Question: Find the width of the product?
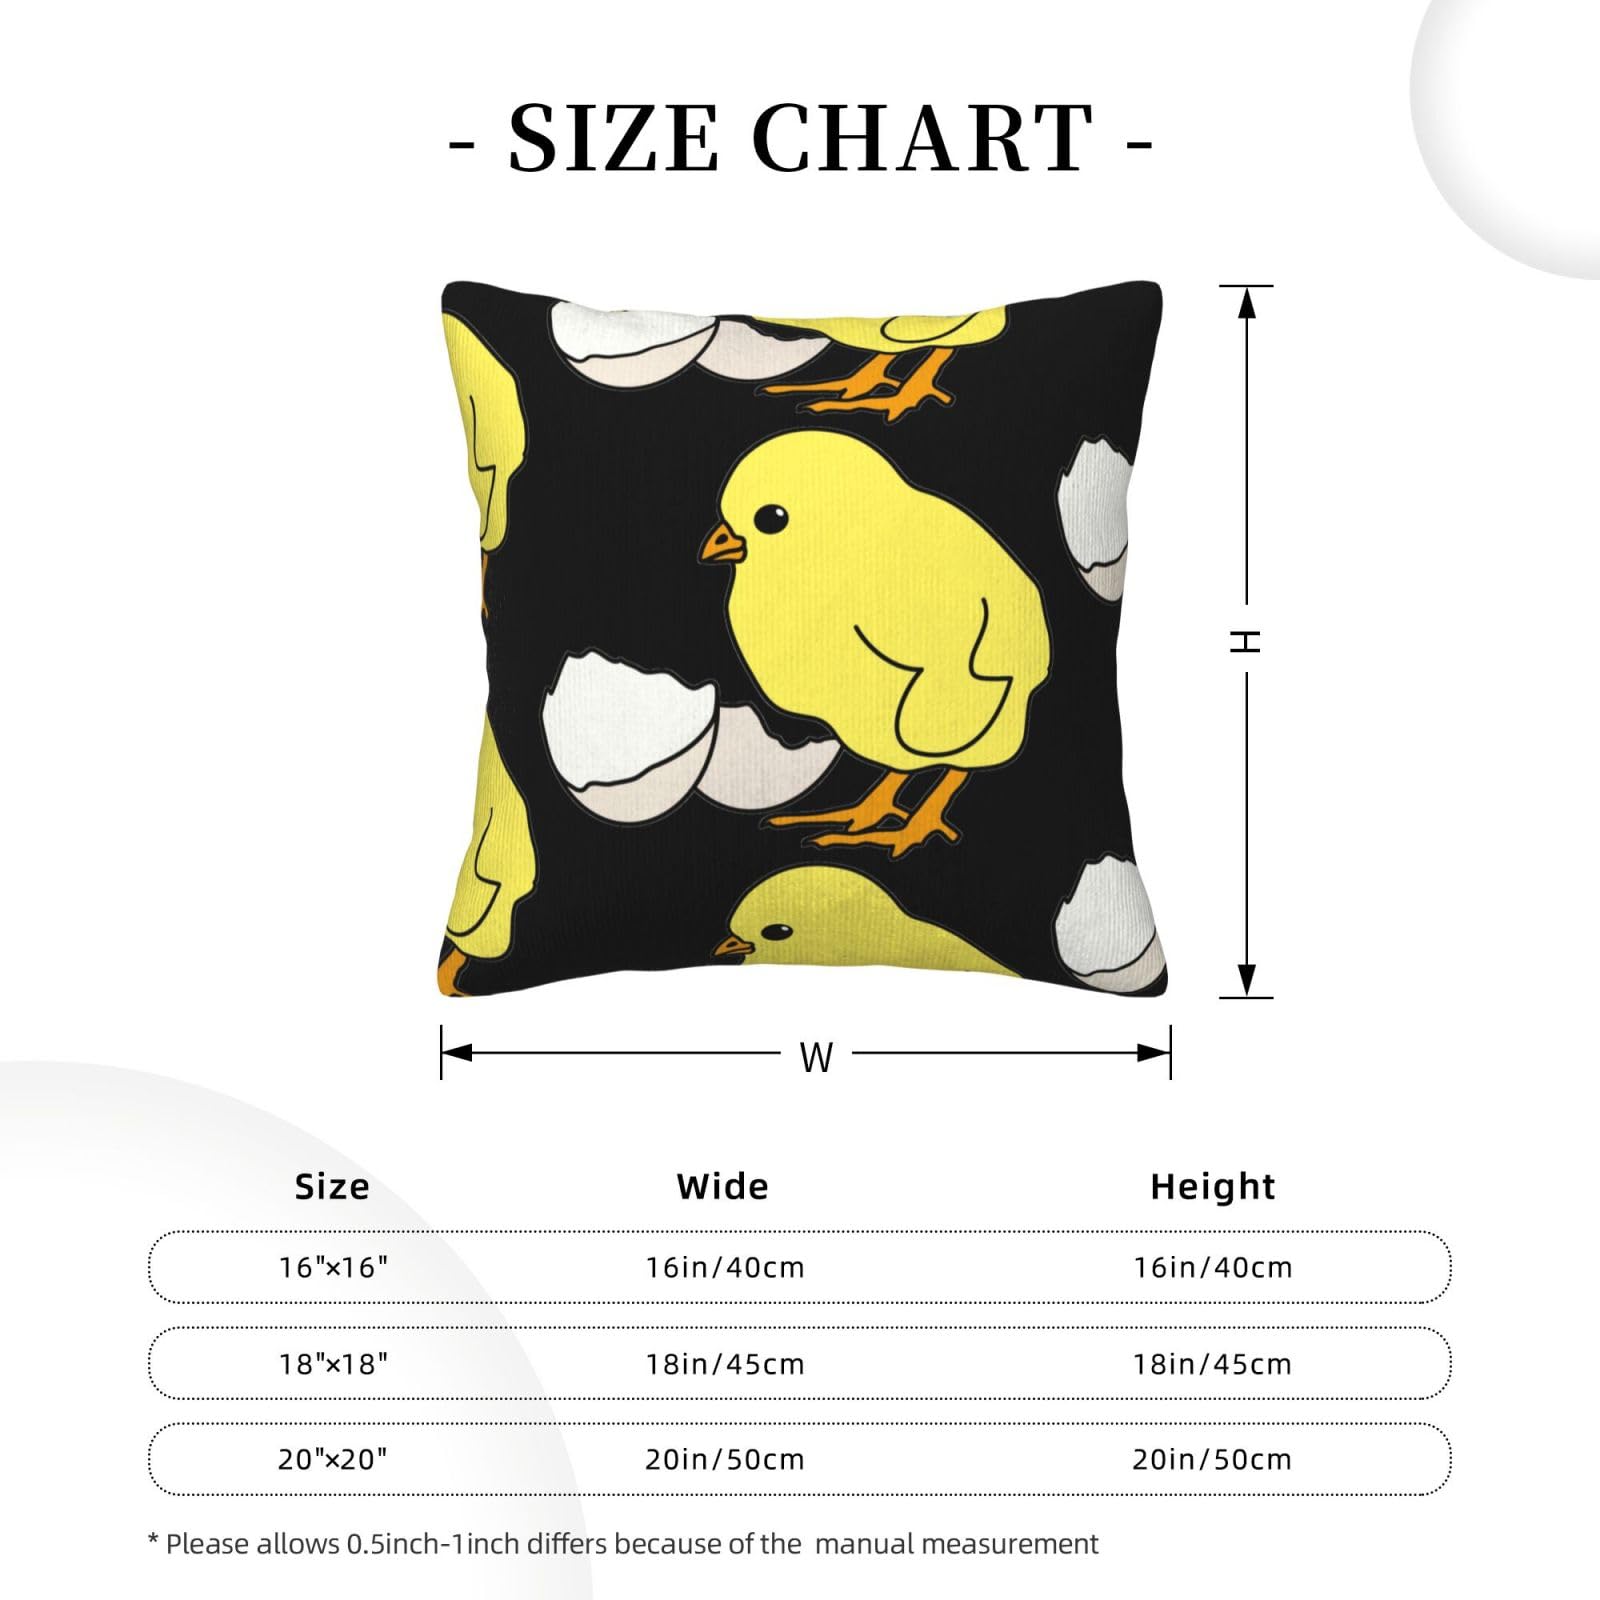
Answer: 16.0 inch